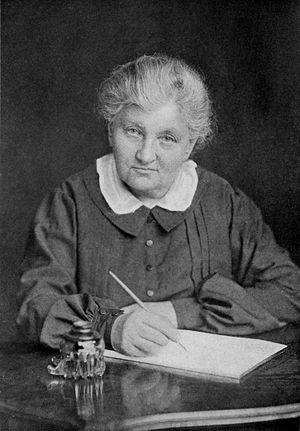
Catherine Brechkovski, née le 13 janvier 1844 25 à Ivanovo, dans le Gouvernement de Vitebsk et morte le 12 septembre 1934 en Tchécoslovaquie, est une socialiste russe, surnommée la « grand-mère de la révolution ».
Anna Louise Mohan, dite Louise Bryant, est une féministe, militante politique et journaliste américaine, née le 5 décembre 1885 à San Francisco et morte le 6 janvier 1936 à Sèvres en France. Elle est connue en particulier pour ses reportages pro-bolchéviques pendant la Révolution russe. Épouse de John Silas Reed, elle rédige des portraits de nombreuses personnalités russes, dont Catherine Brechkovski, Maria Spiridonova, Alexandre Kerenski, Lénine et Léon Trotski. Ses articles, distribués par Hearst dès son premier voyage à Petrograd et Moscou, sont publiés dans des journaux américains et canadiens à partir de la fin de la Première Guerre mondiale. En 1918, elle publie Six mois rouges en Russie, un recueil des articles rédigés pendant son premier voyage. L'année suivante, elle témoigne en faveur de la révolution auprès de l'Overman Committee, un comité du Sénat visant à enquêter sur l'influence bolchévique aux États-Unis. Plus tard, en 1919, elle se lance dans une tournée nationale de soutien aux bolchéviques et de dénonciation de l'intervention alliée pendant la guerre civile russe.